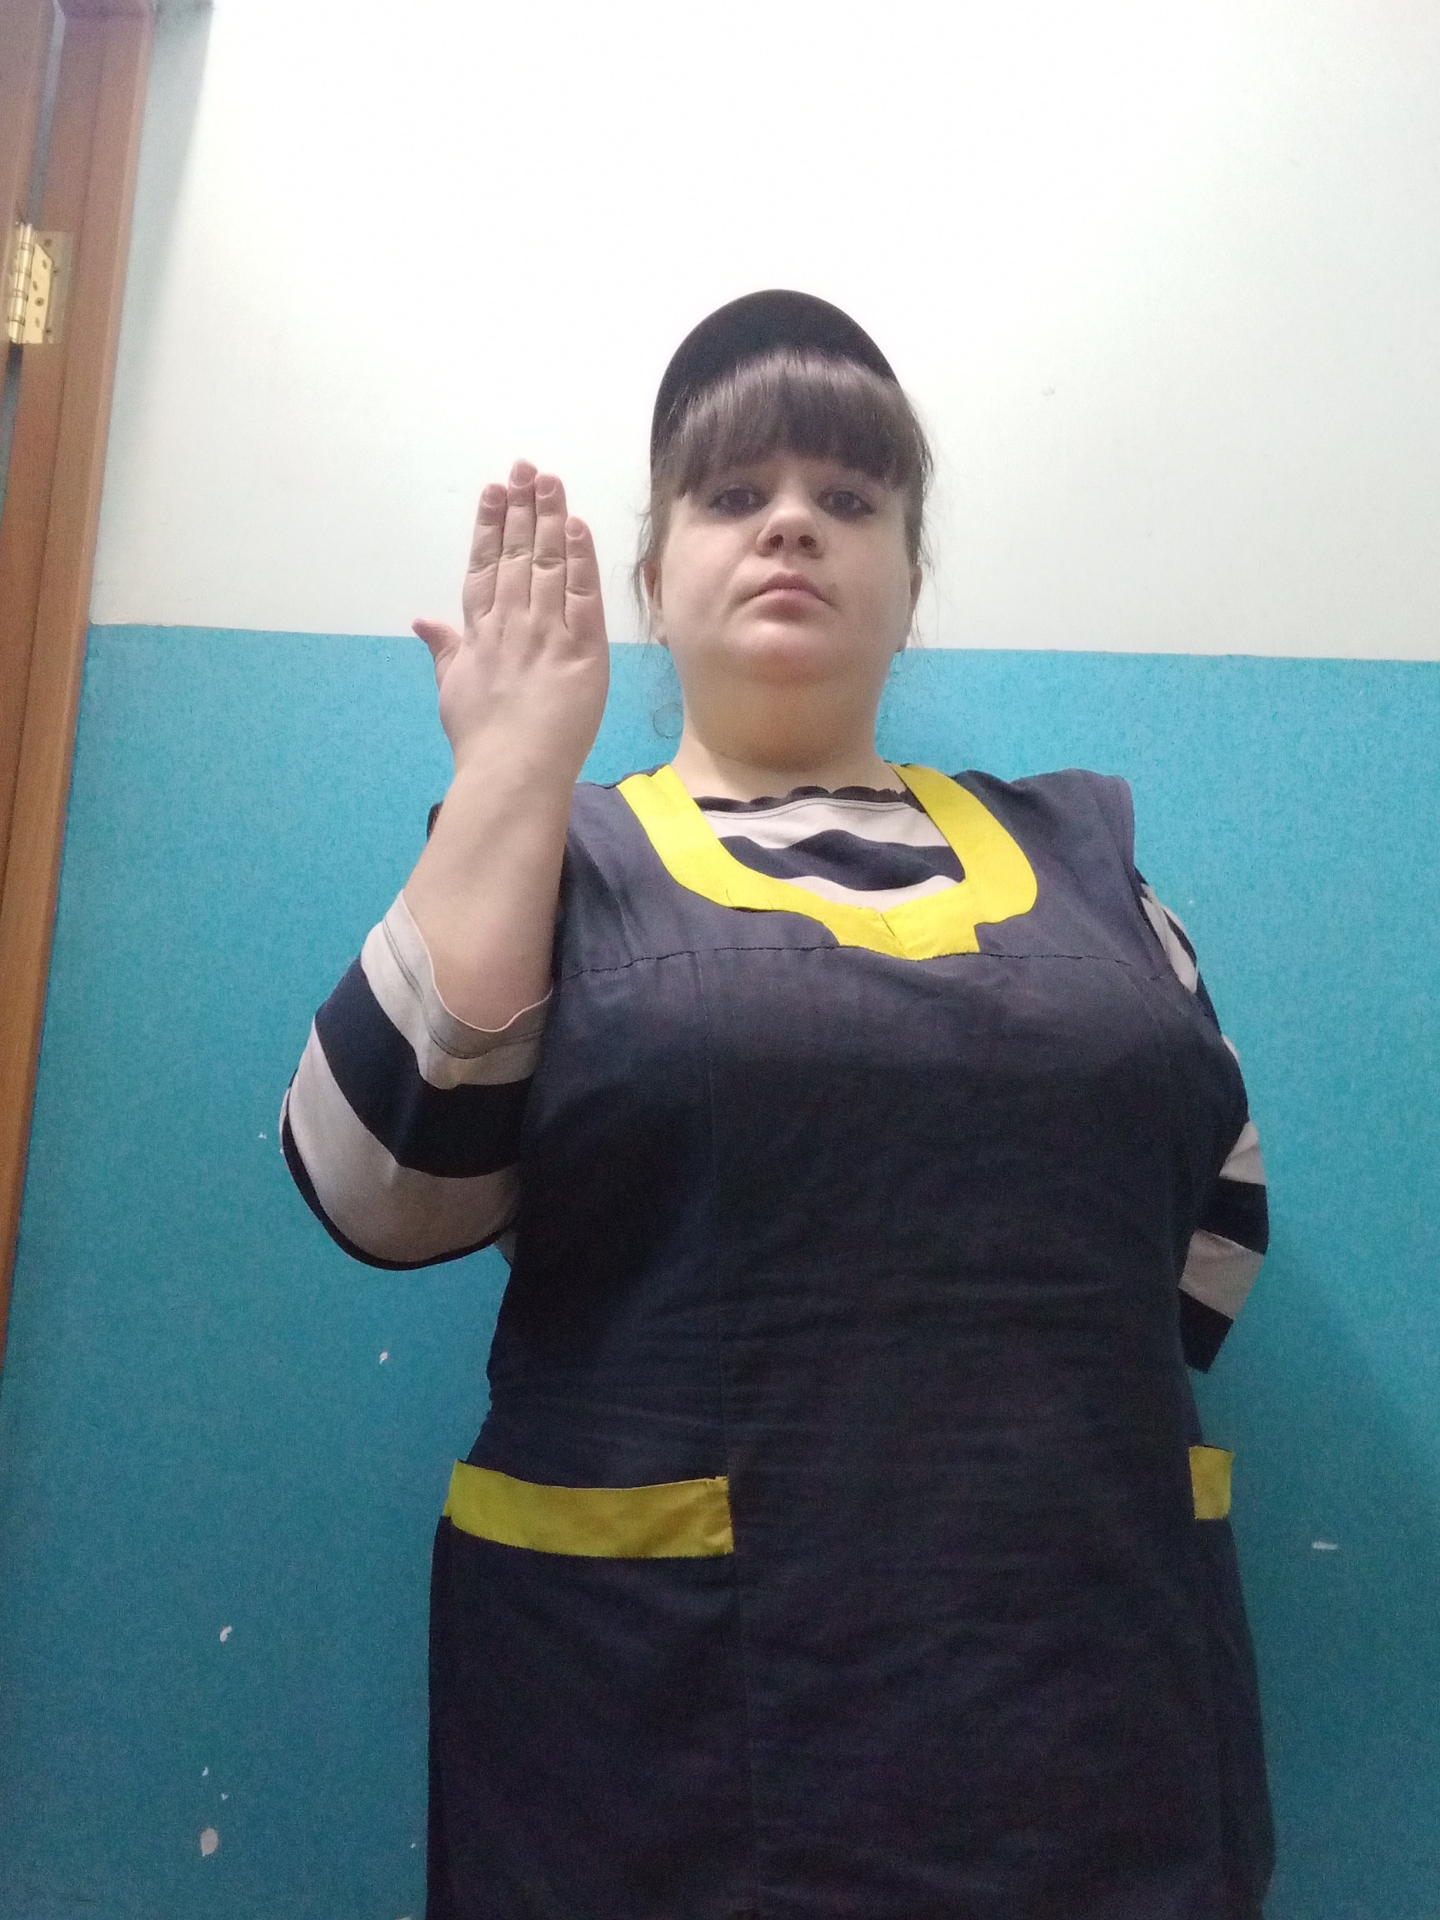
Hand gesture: stop_inverted